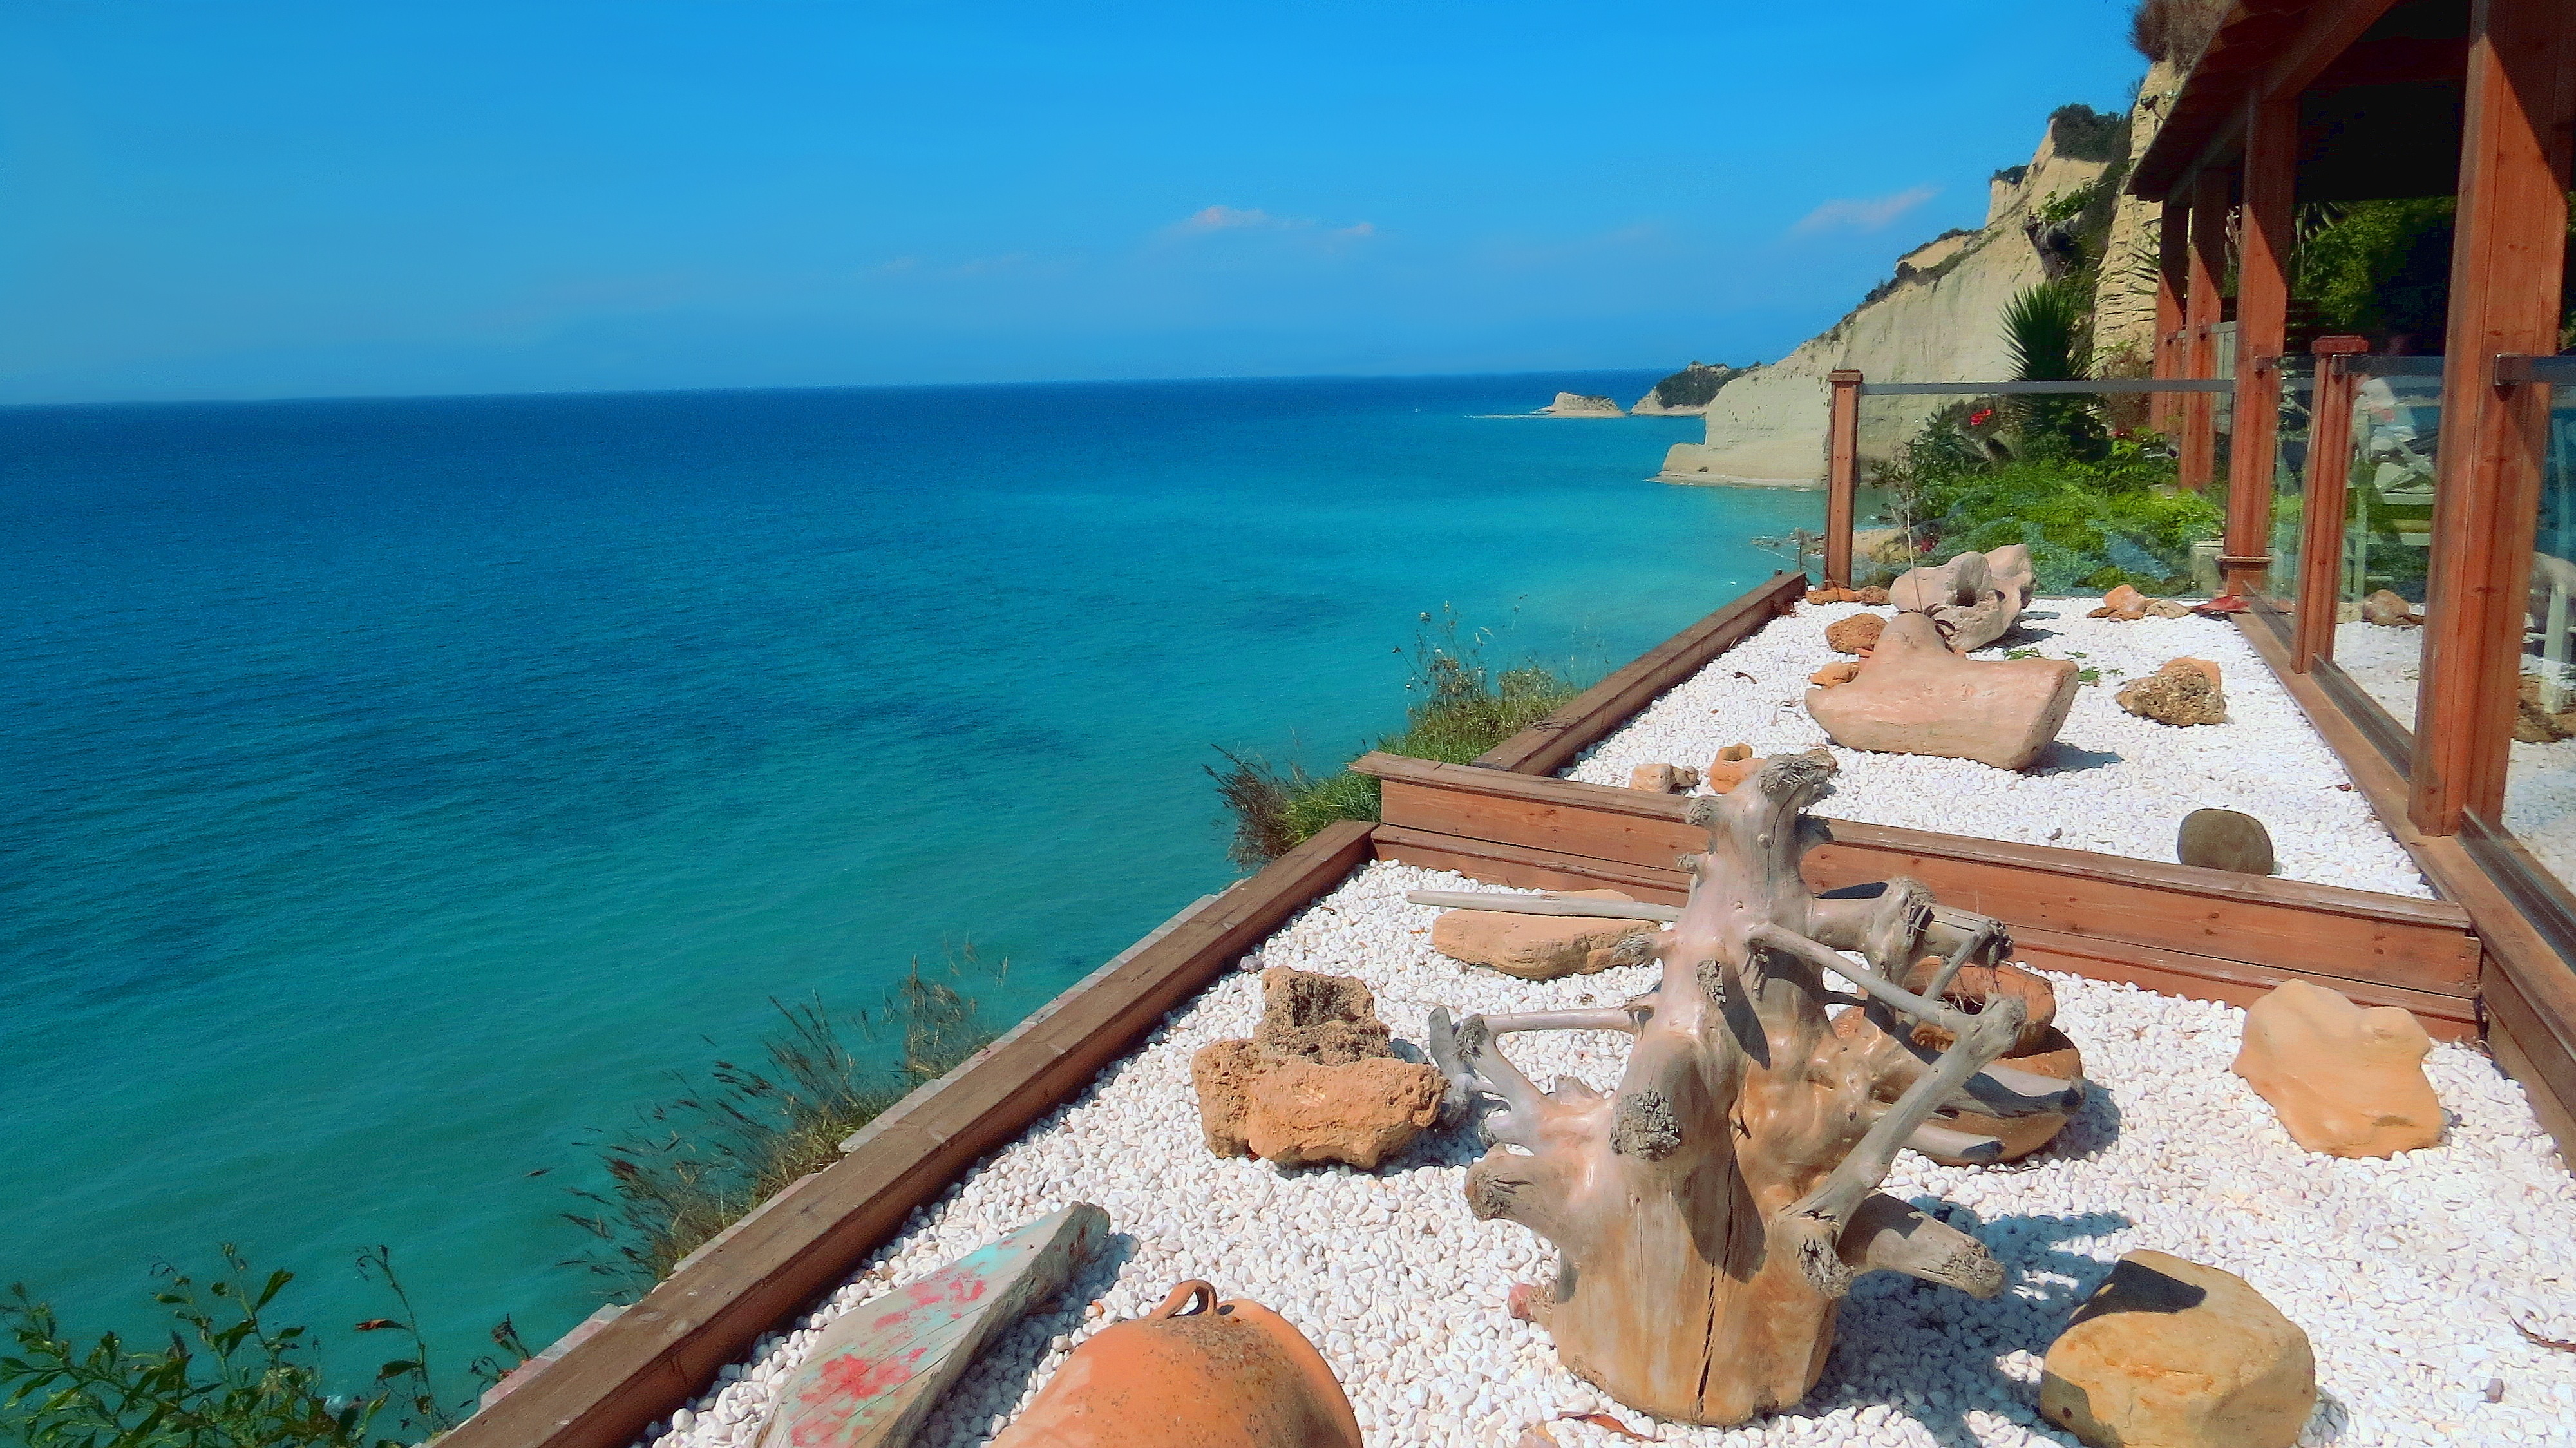
beach, sea, coast, ocean, view, summer, vacation, travel, mediterranean, swimming pool, holiday, bay, island, tourism, tour, resort, holidays, greece, amazing, caribbean, cape, corfu, ionic, tourist attractions, the cliffs, cape drastis, peroulades, 7heaven